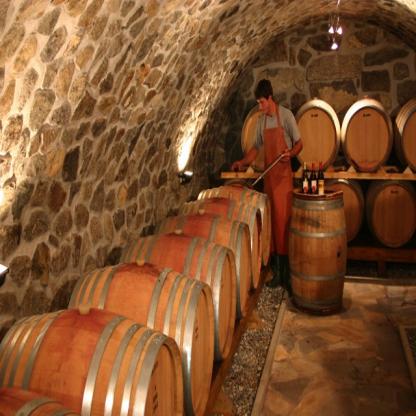
Scene: Indoor